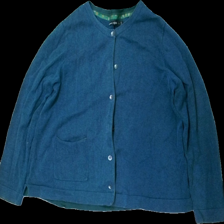
View: front
Type: Cardigan
Category: Ladies
Brand: Gudrun Sjödén
Colors: Blue
Material: 100% cotton
Cut: Regular
Size: L
Season: All
Damage location: middle center
Damage 2 location: middle left
Damage 3 location: middle right
Price range: <50
Recommended usage: Repair
Description: blå kofta med knappar, urtvättad
Comment: urtvättad